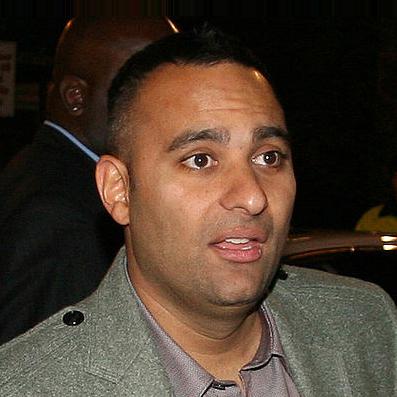
Age: 37